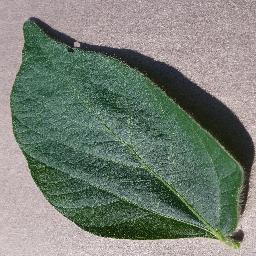
Label: Soybean___healthy